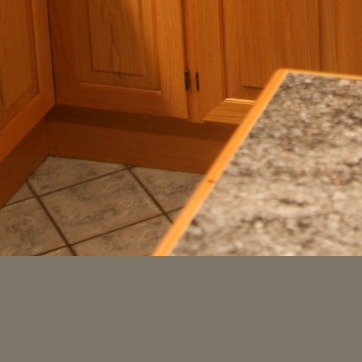
Material: tile